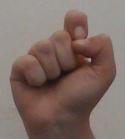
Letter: fa